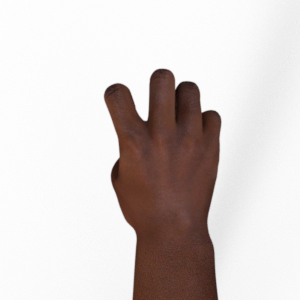
Label: rock